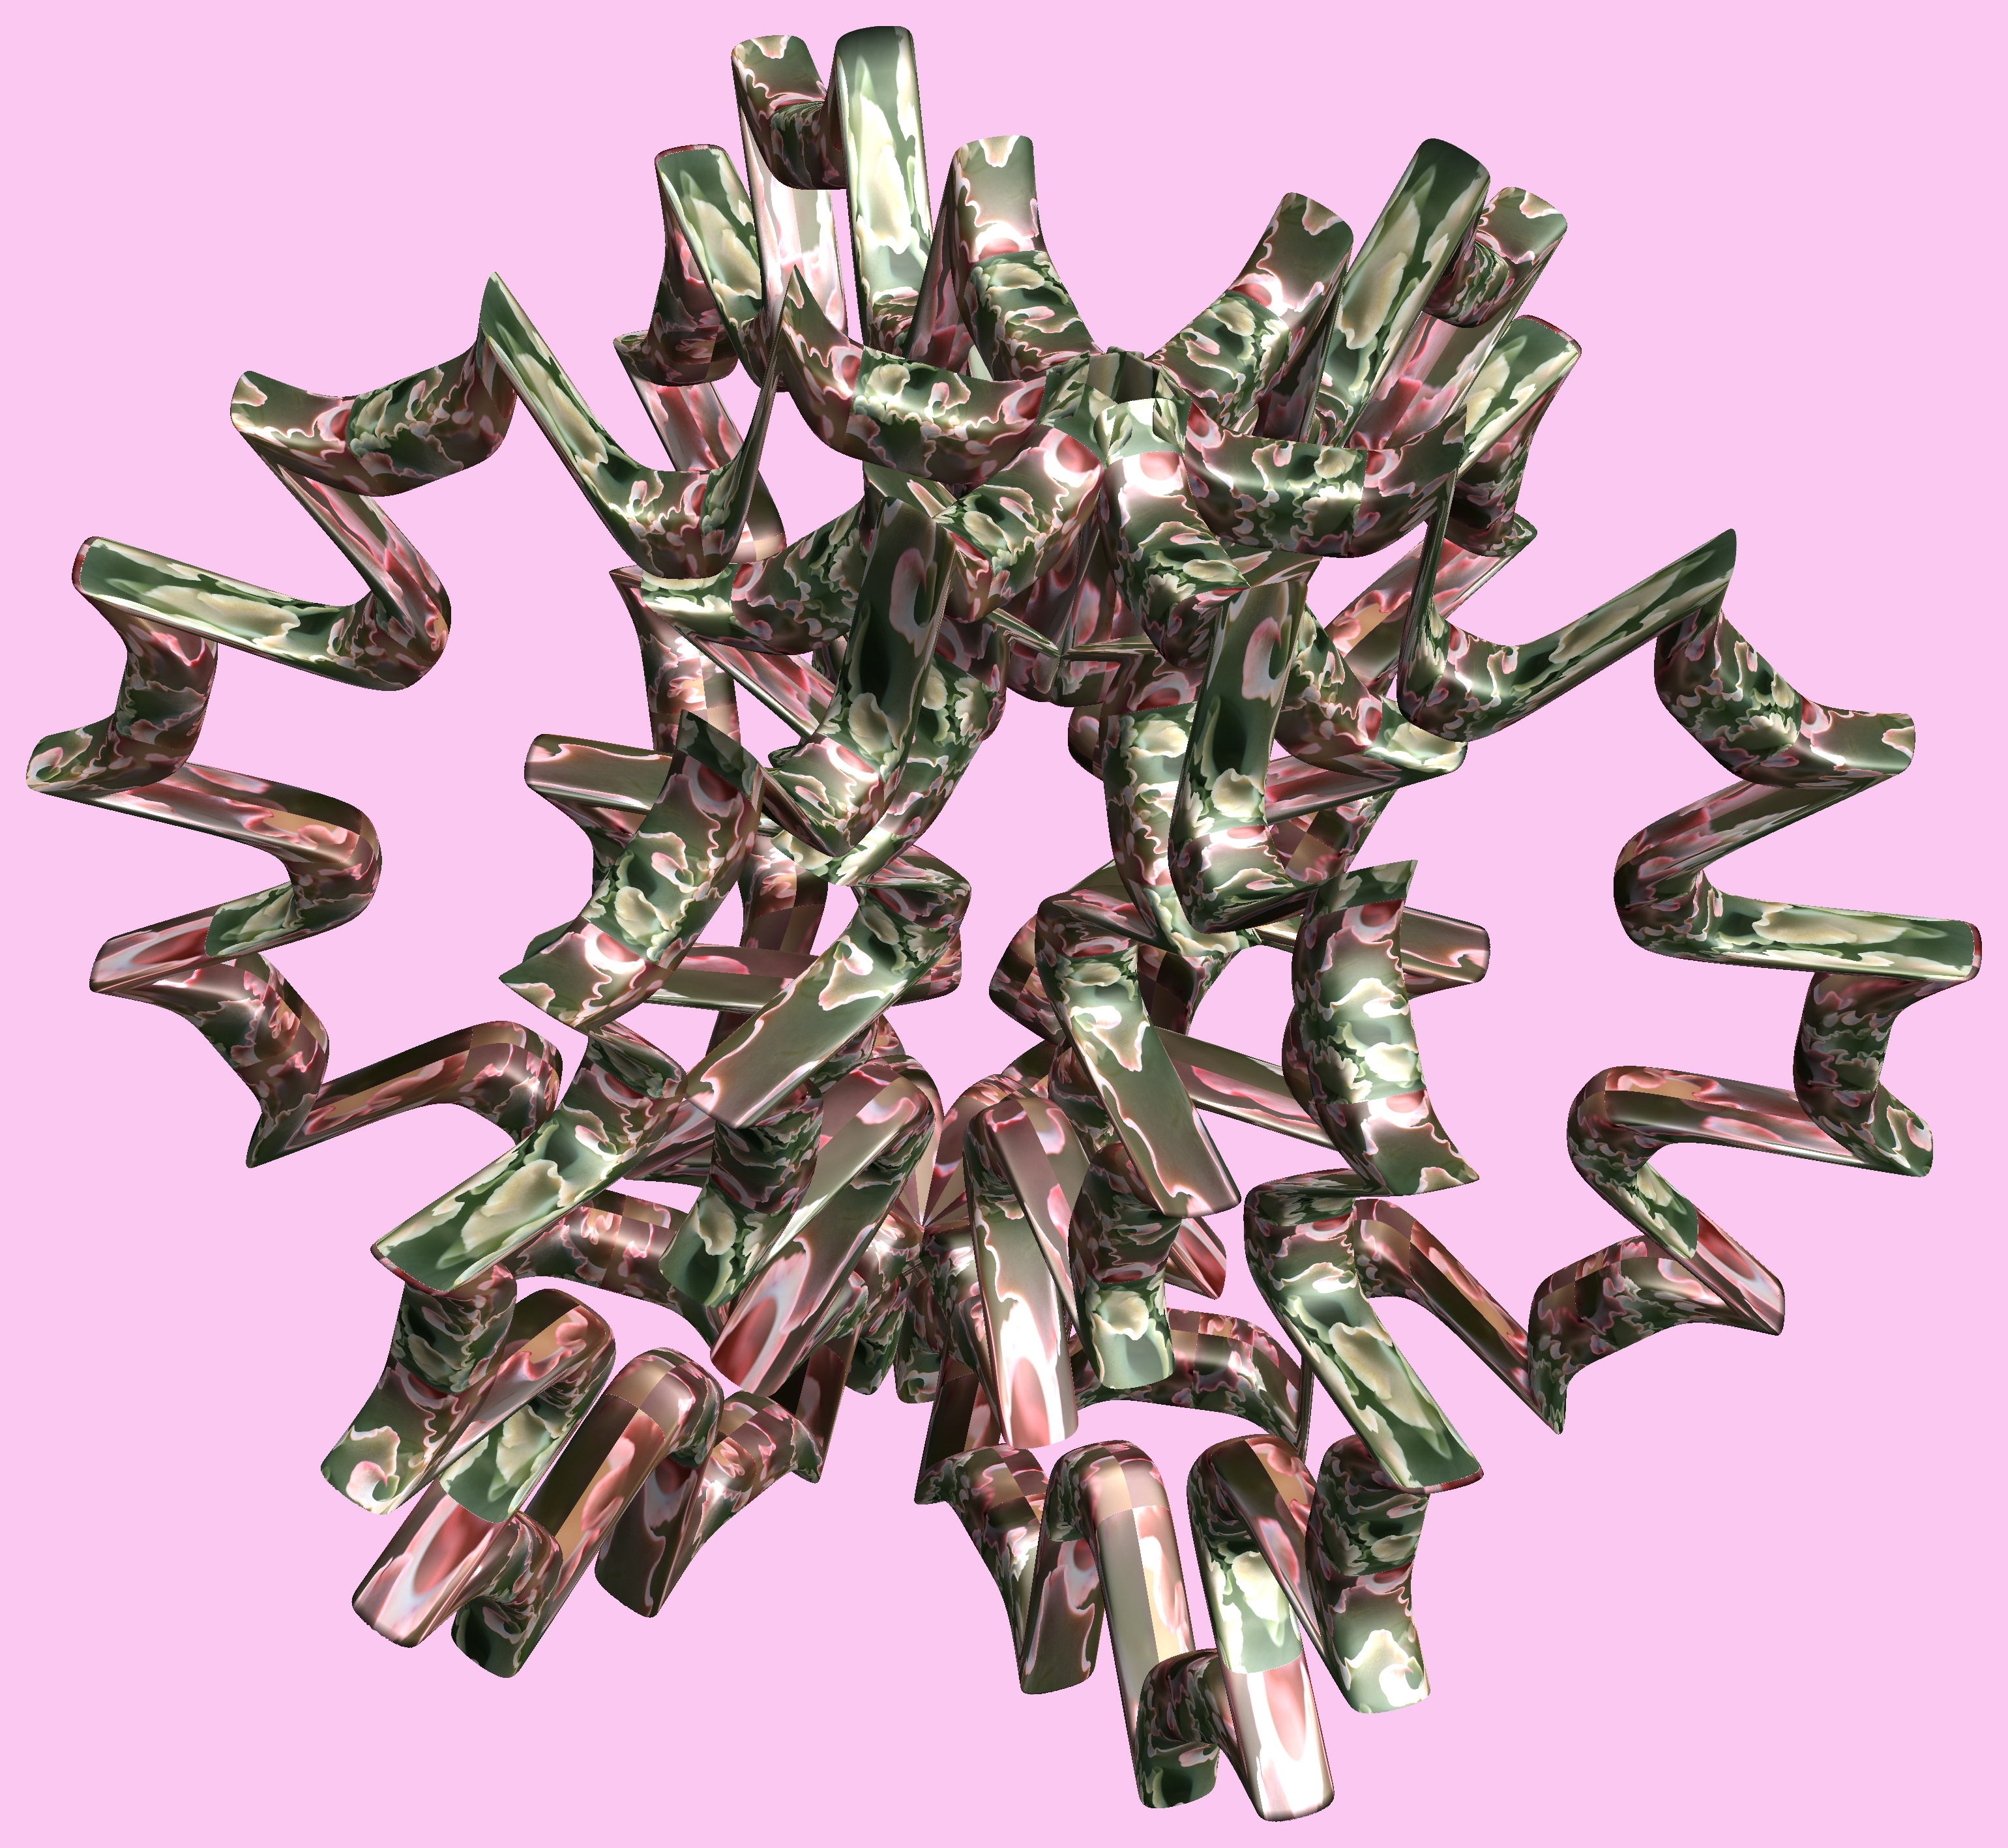
tree, branch, structure, texture, flower, pattern, lighting, christmas decoration, figure, design, symmetry, light fixture, 3d, graphic, chandelier, torus, mathematica, cg, parametricplot3d, code, program, algorithm, abstruct, mapping